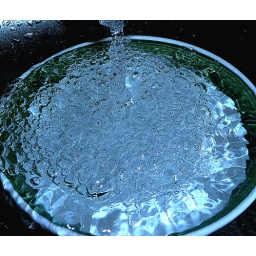
Water filling a bowl in the sink